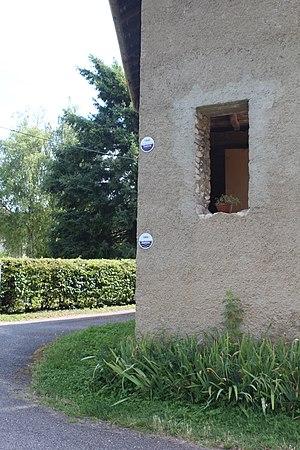
Indication sur les niveaux de crues de la Saône à Arciat, dans la commune de Cormoranche-sur-Saône.
Cormoranche-sur-Saône est une commune française, située dans le département de l'Ain en région Auvergne-Rhône-Alpes. Le territoire, bordé par la Saône, accueille la base de loisirs du lac de Cormoranche.